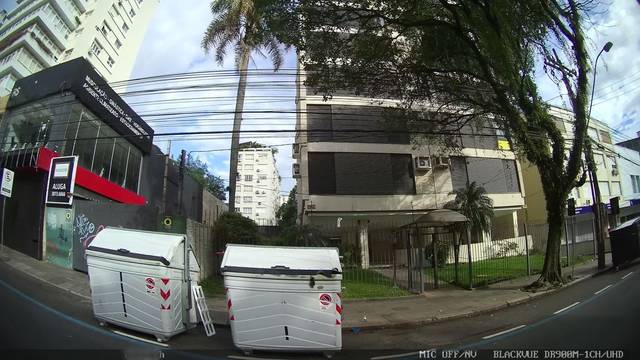
Region: Brazil
Coordinates: -30.025, -51.201